Estadio Zorros del Desierto

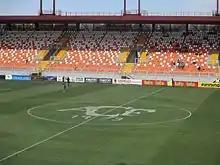
Tribute of Cobreloa to the victims of LaMia Flight 2933 on December 4, 2016

On December 4, 2016, Club de Deportes Cobreloa decided to make a tribute to the victims of LaMia Flight 2933, in which personnel of the Associação Chapecoense de Futebol team, journalists of Brazil and Bolivian air crew were among the 71 people killed. This tribute consisted of a drawing of the logo of the team in the middle of the field. Before the match a minute of silence paid tribute to the victims. Cobreloa wore a commemorative jersey with the Chapecoense logo below the team logo. The LED screen showed the Chapecoense logo over Cobreloa and the rival logo intermittently.